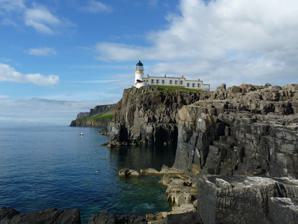
Building: Neist Point Lighthouse
Country: Unknown
Year built: 1909
Lighthouse on the Isle of Skye in Scotland Lighthouse Neist Point Lighthouse Neist Point Lighthouse Location Skye OS grid NG1266547132 Coordinates 57°25′24.5″N 6°47′17.8″W / 57.423472°N 6.788278°W / 57.423472; -6.788278 Tower Constructed 1909 Designed by David Alan Stevenson Construction masonry tower Automated 1990 Height 19 metres (62 ft) Shape cylindrical tower with balcony and lantern Markings white tower, black lantern, ochre trim Operator Northern Lighthouse Board Heritage category B listed building Light First lit 1 November 1909 Focal height 43 metres (141 ft) Intensity 480,000 candela Range 16 nautical miles (30 km; 18 mi) Characteristic Fl W 5s. Neist Point Lighthouse is a lighthouse located on Neist Point on the Isle of Skye in Scotland. It was designed by David Alan Stevenson and was first lit on 1 November 1909. An aerial cableway is used to take supplies to the lighthouse and cottages. Since 1990, the lighthouse has been operated remotely from the Northern Lighthouse Board headquarters in Edinburgh. The former keepers' cottages are now in private ownership. In 1971 the lighthouse was listed as a Category B listed building . See also Scotland portal Engineering portal List of lighthouses in Scotland List of Northern Lighthouse Board lighthouses References